Romeo Santos

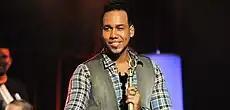
Romeo Santos at Walmart Acceso Total (English:Total Access) in 2011

In April 2011, after his success as a songwriter and lead singer for Aventura, Romeo announced he was leaving the band to pursue a solo career. Romeo Santos signed with Sony Music Latin on April 7, 2011. On May 9, 2011, Santos released his first single off his debut album "Formula, Vol. 1", called "You". The song peaked at 97 on the "Billboard" 100 and at number 1 on the Hot Latin and Tropical Songs "Billboard" charts. The music video was released on May 9, 2011.